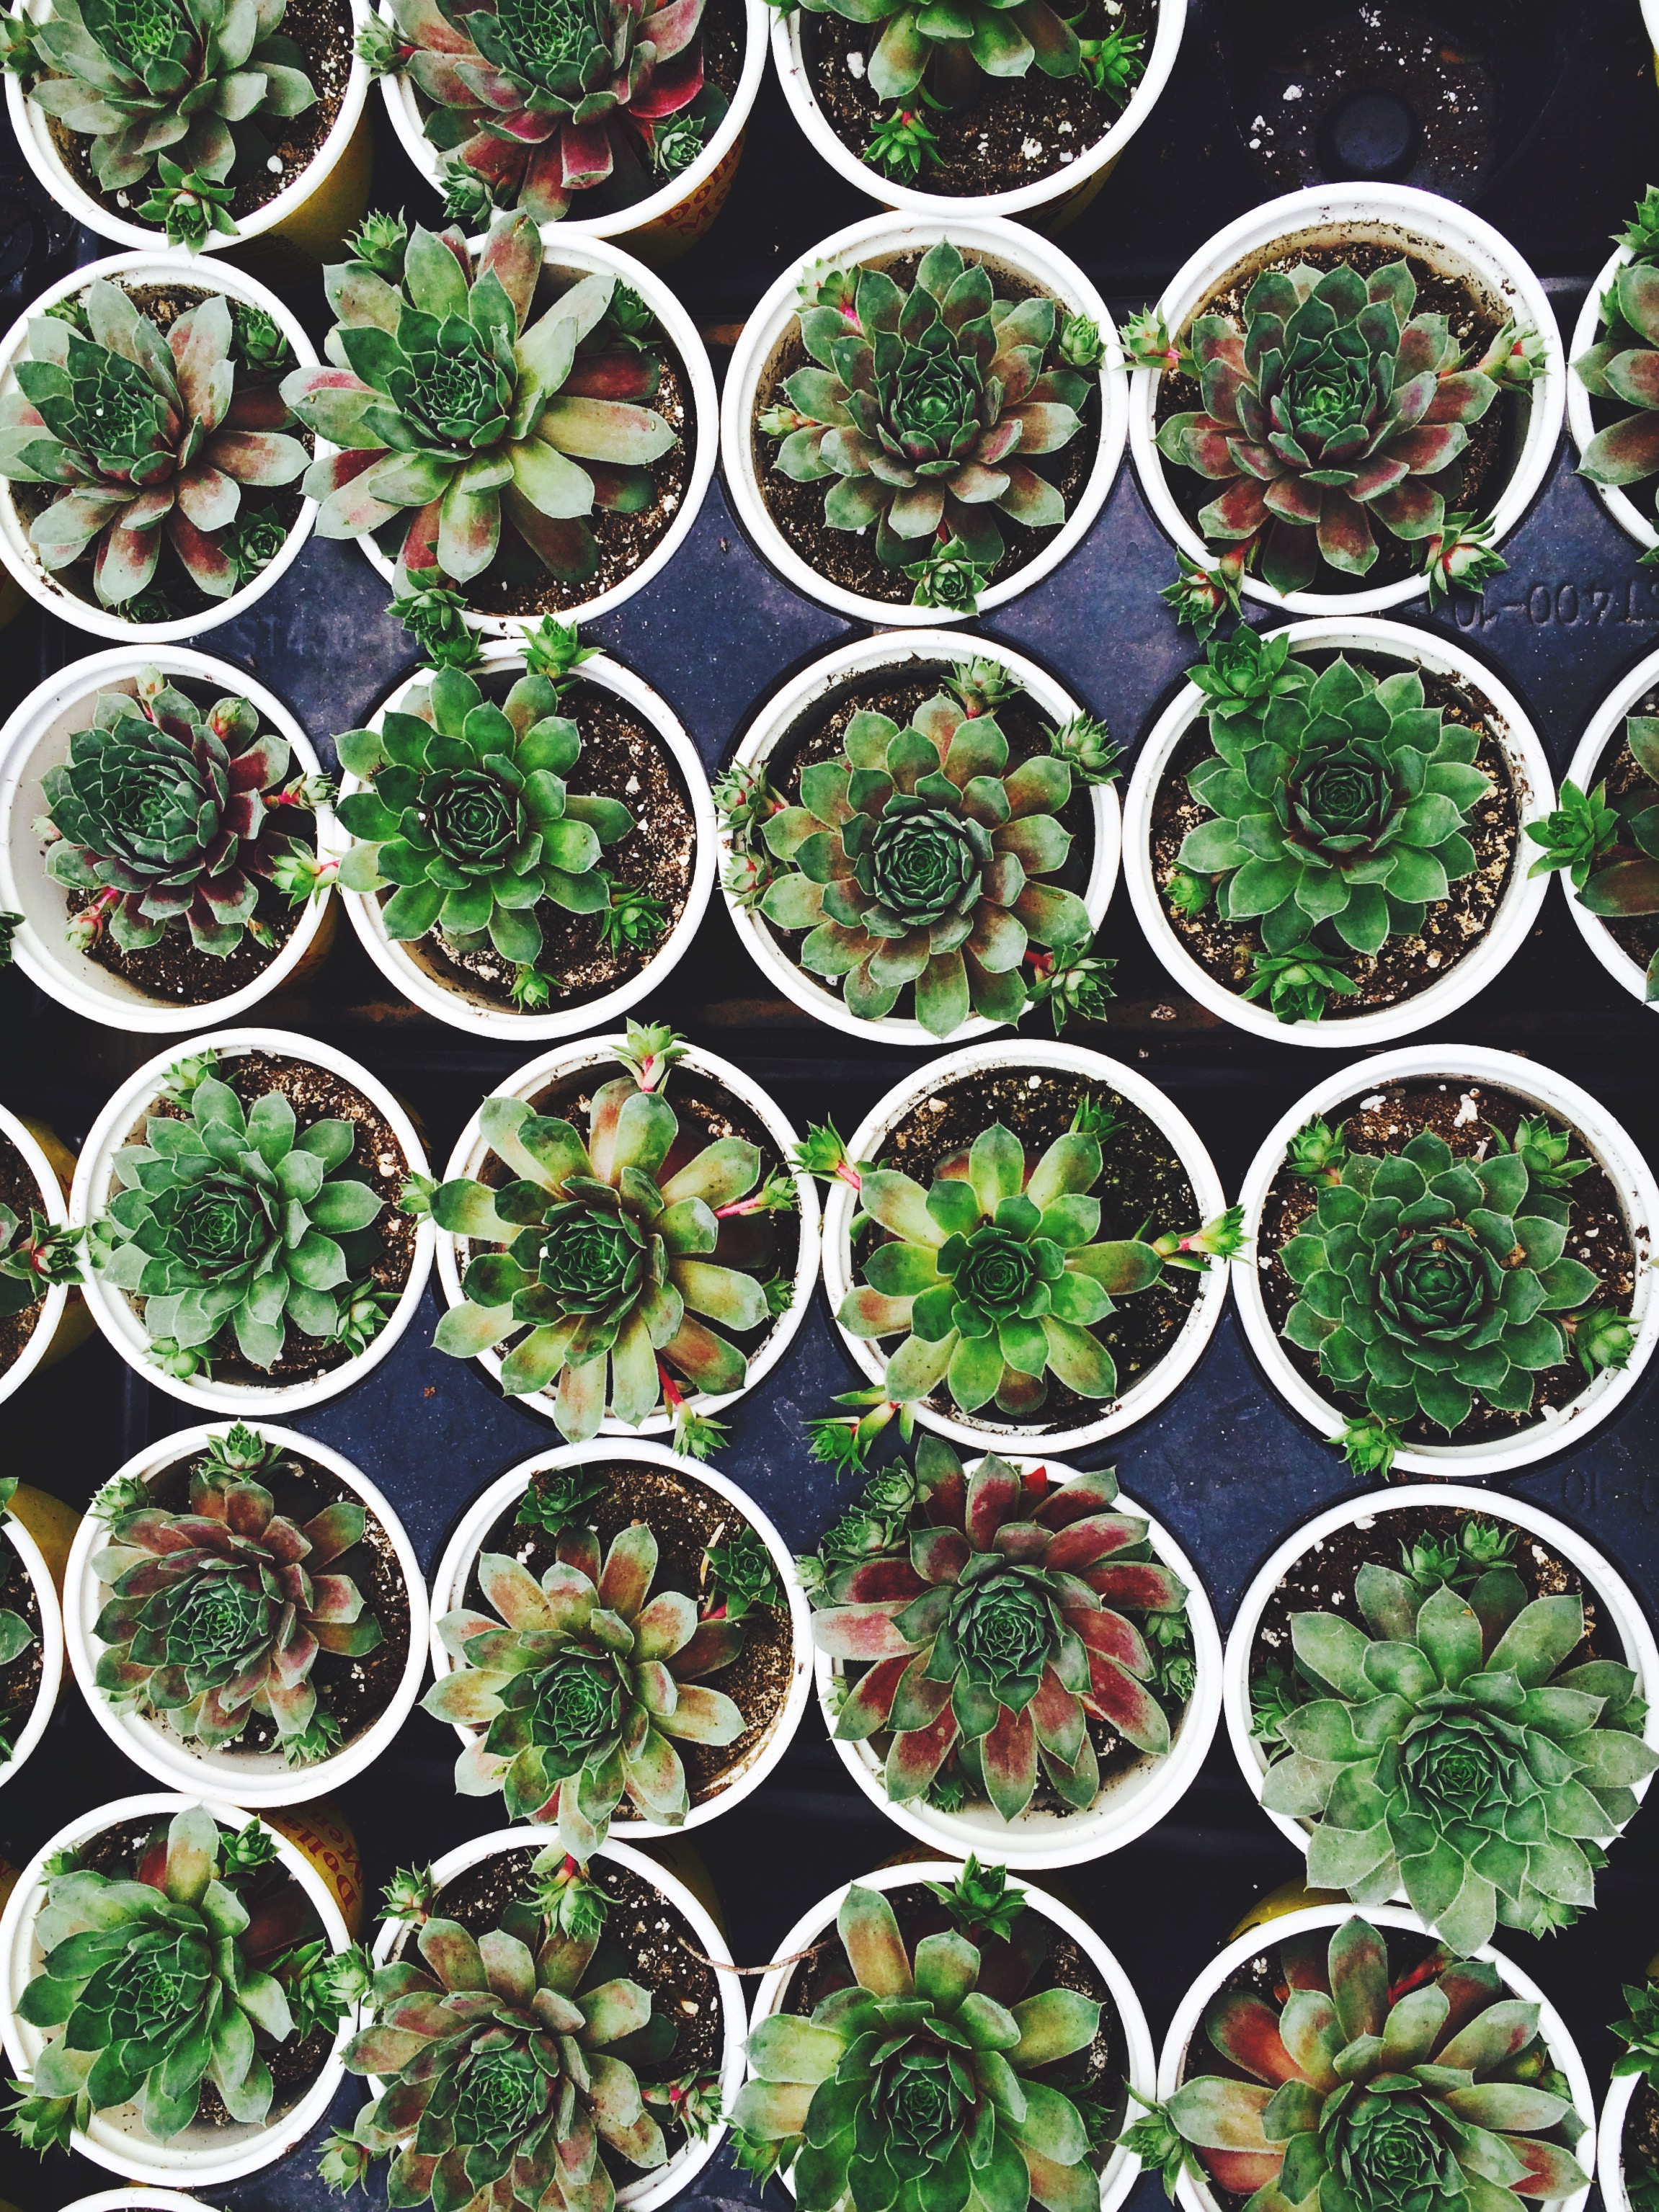
plant, leaf, flower, pattern, food, green, produce, grow, soil, botany, growing, potted plants, floristry, succulents, flowering plant, pot plants, land plant